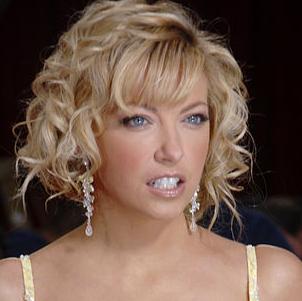
Age: 31